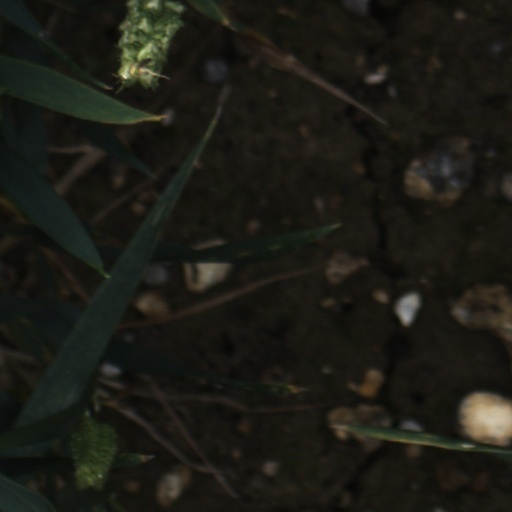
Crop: wheat